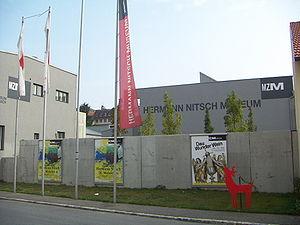
Hermann Nitsch, né le 29 août 1938 à Vienne, est un artiste contemporain autrichien. Il est cofondateur du mouvement Wiener Aktionismus et l'un des représentants les plus importants d'un courant qu'il continue à défendre aujourd'hui. Les autres protagonistes fédérateurs de ce groupe d'artistes viennois sont Günter Brus, Otto Mühl et Rudolf Schwarzkogler. Il est représenté en France par la Galerie RX, Paris.